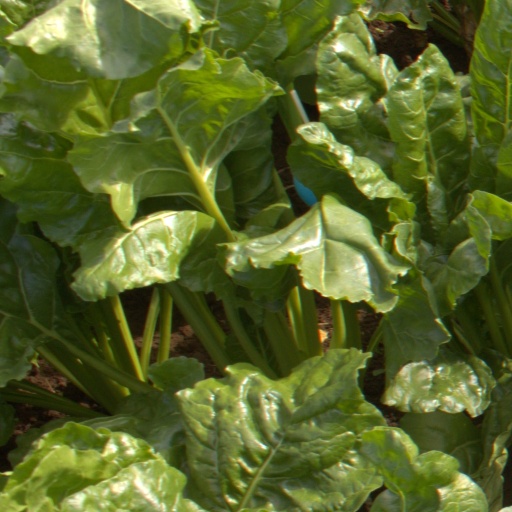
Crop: sugar beet